Inayathalam

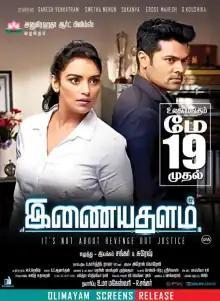
Theatrical release poster

Inayathalam ( Website) is a 2017 Indian Tamil-language crime film, written and directed by newcomer director duo Shankar-Suresh. The film features Ganesh Venkatraman, Shweta Menon, Erode Mahesh and Sukanya in the lead roles, with Delhi Ganesh and Y. G. Mahendra in supporting roles. Featuring music composed by Arrol Corelli, "Inayathalam" was released on 19 May 2017 to negative reviews.